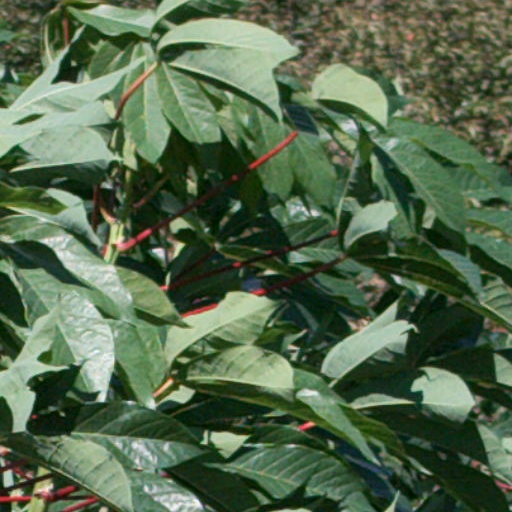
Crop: cassava